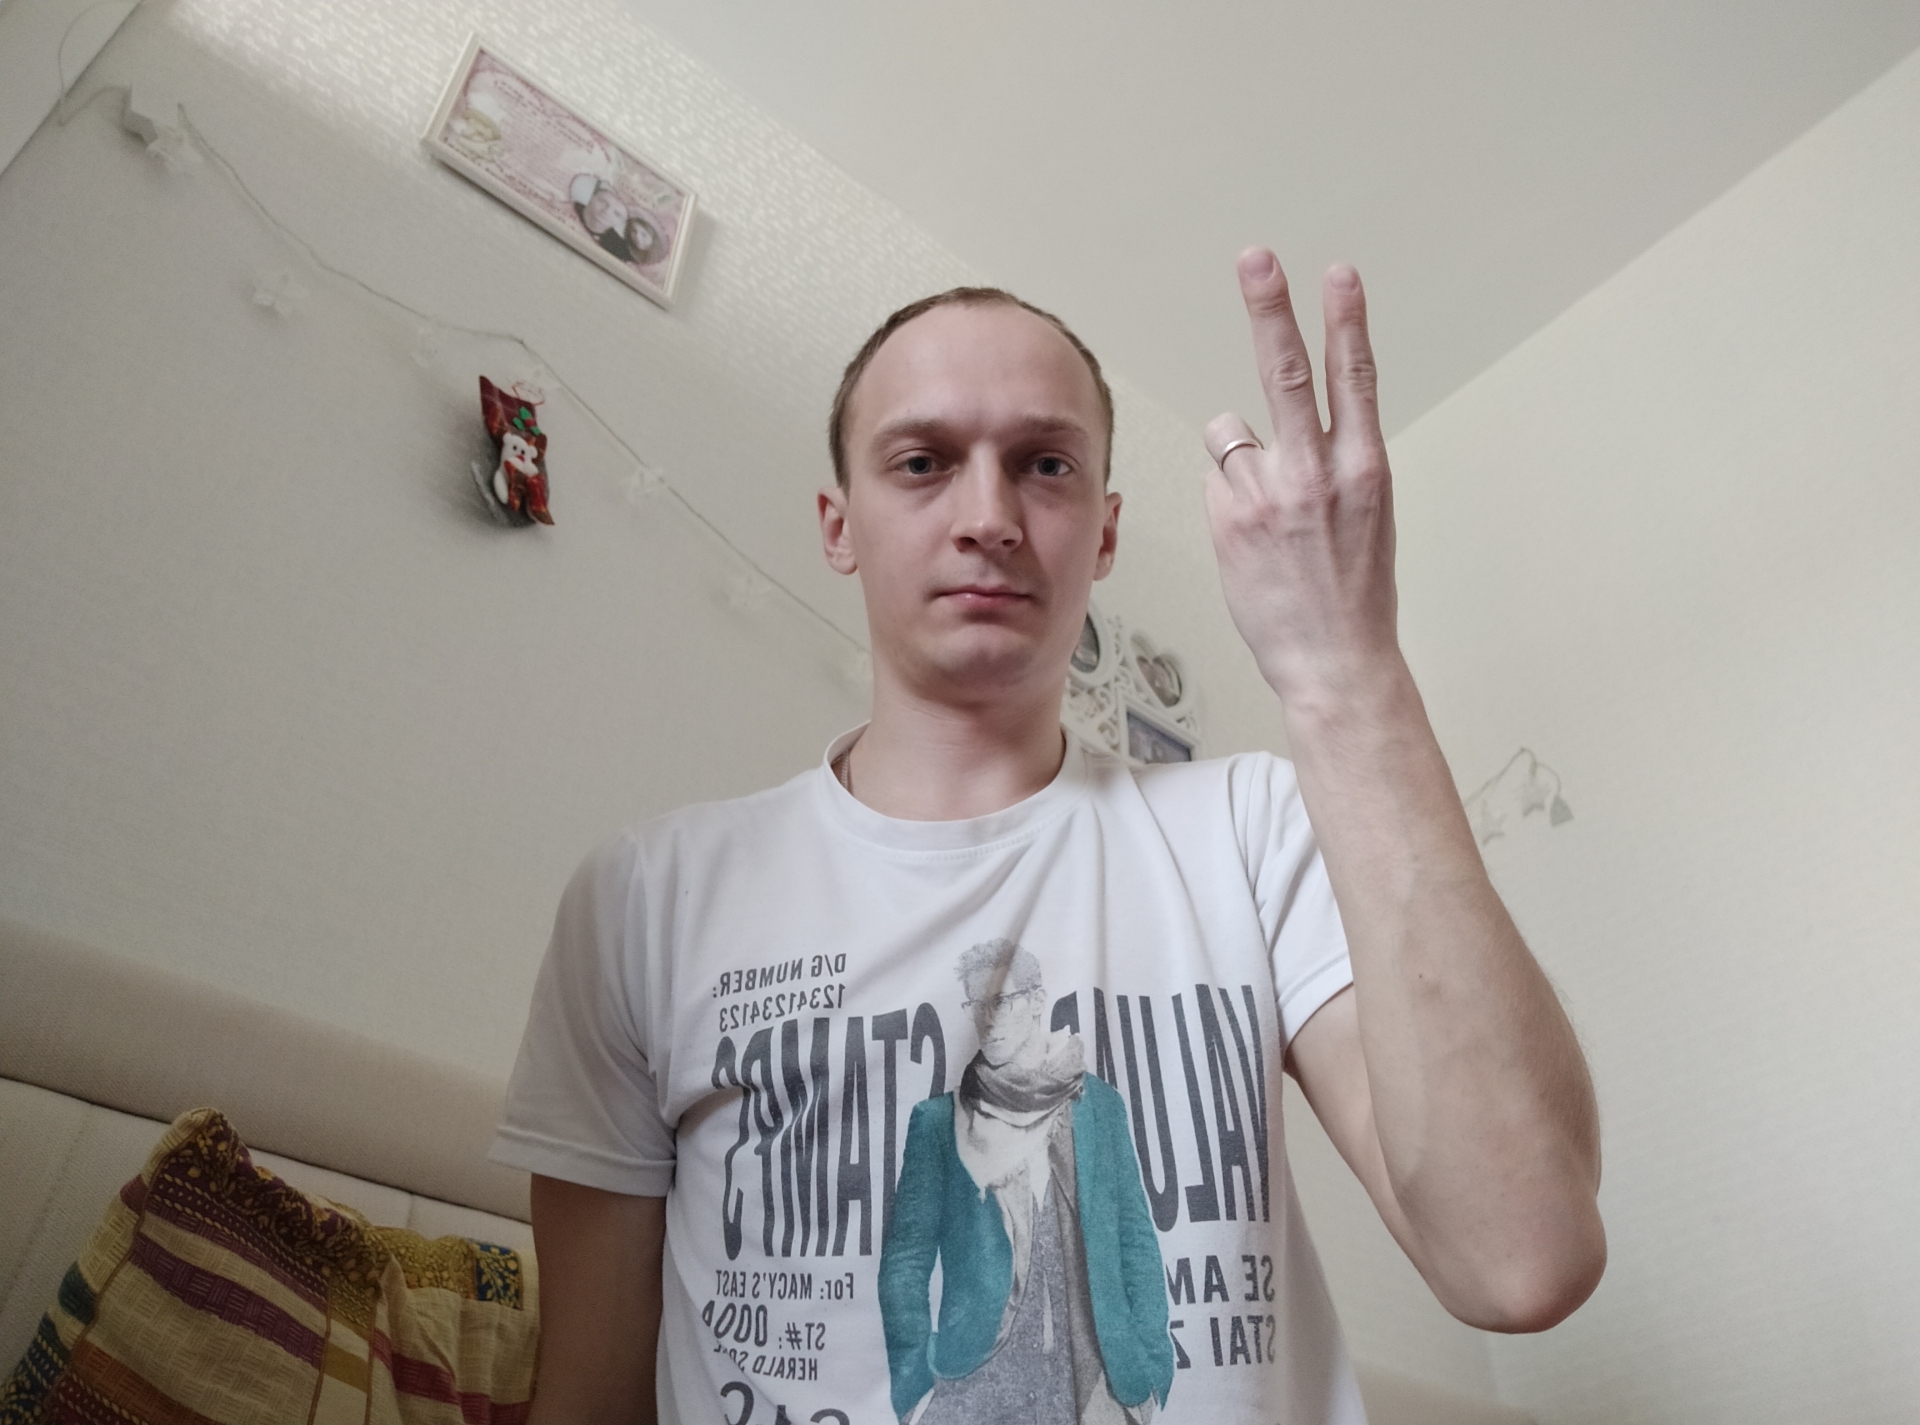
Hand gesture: peace_inverted